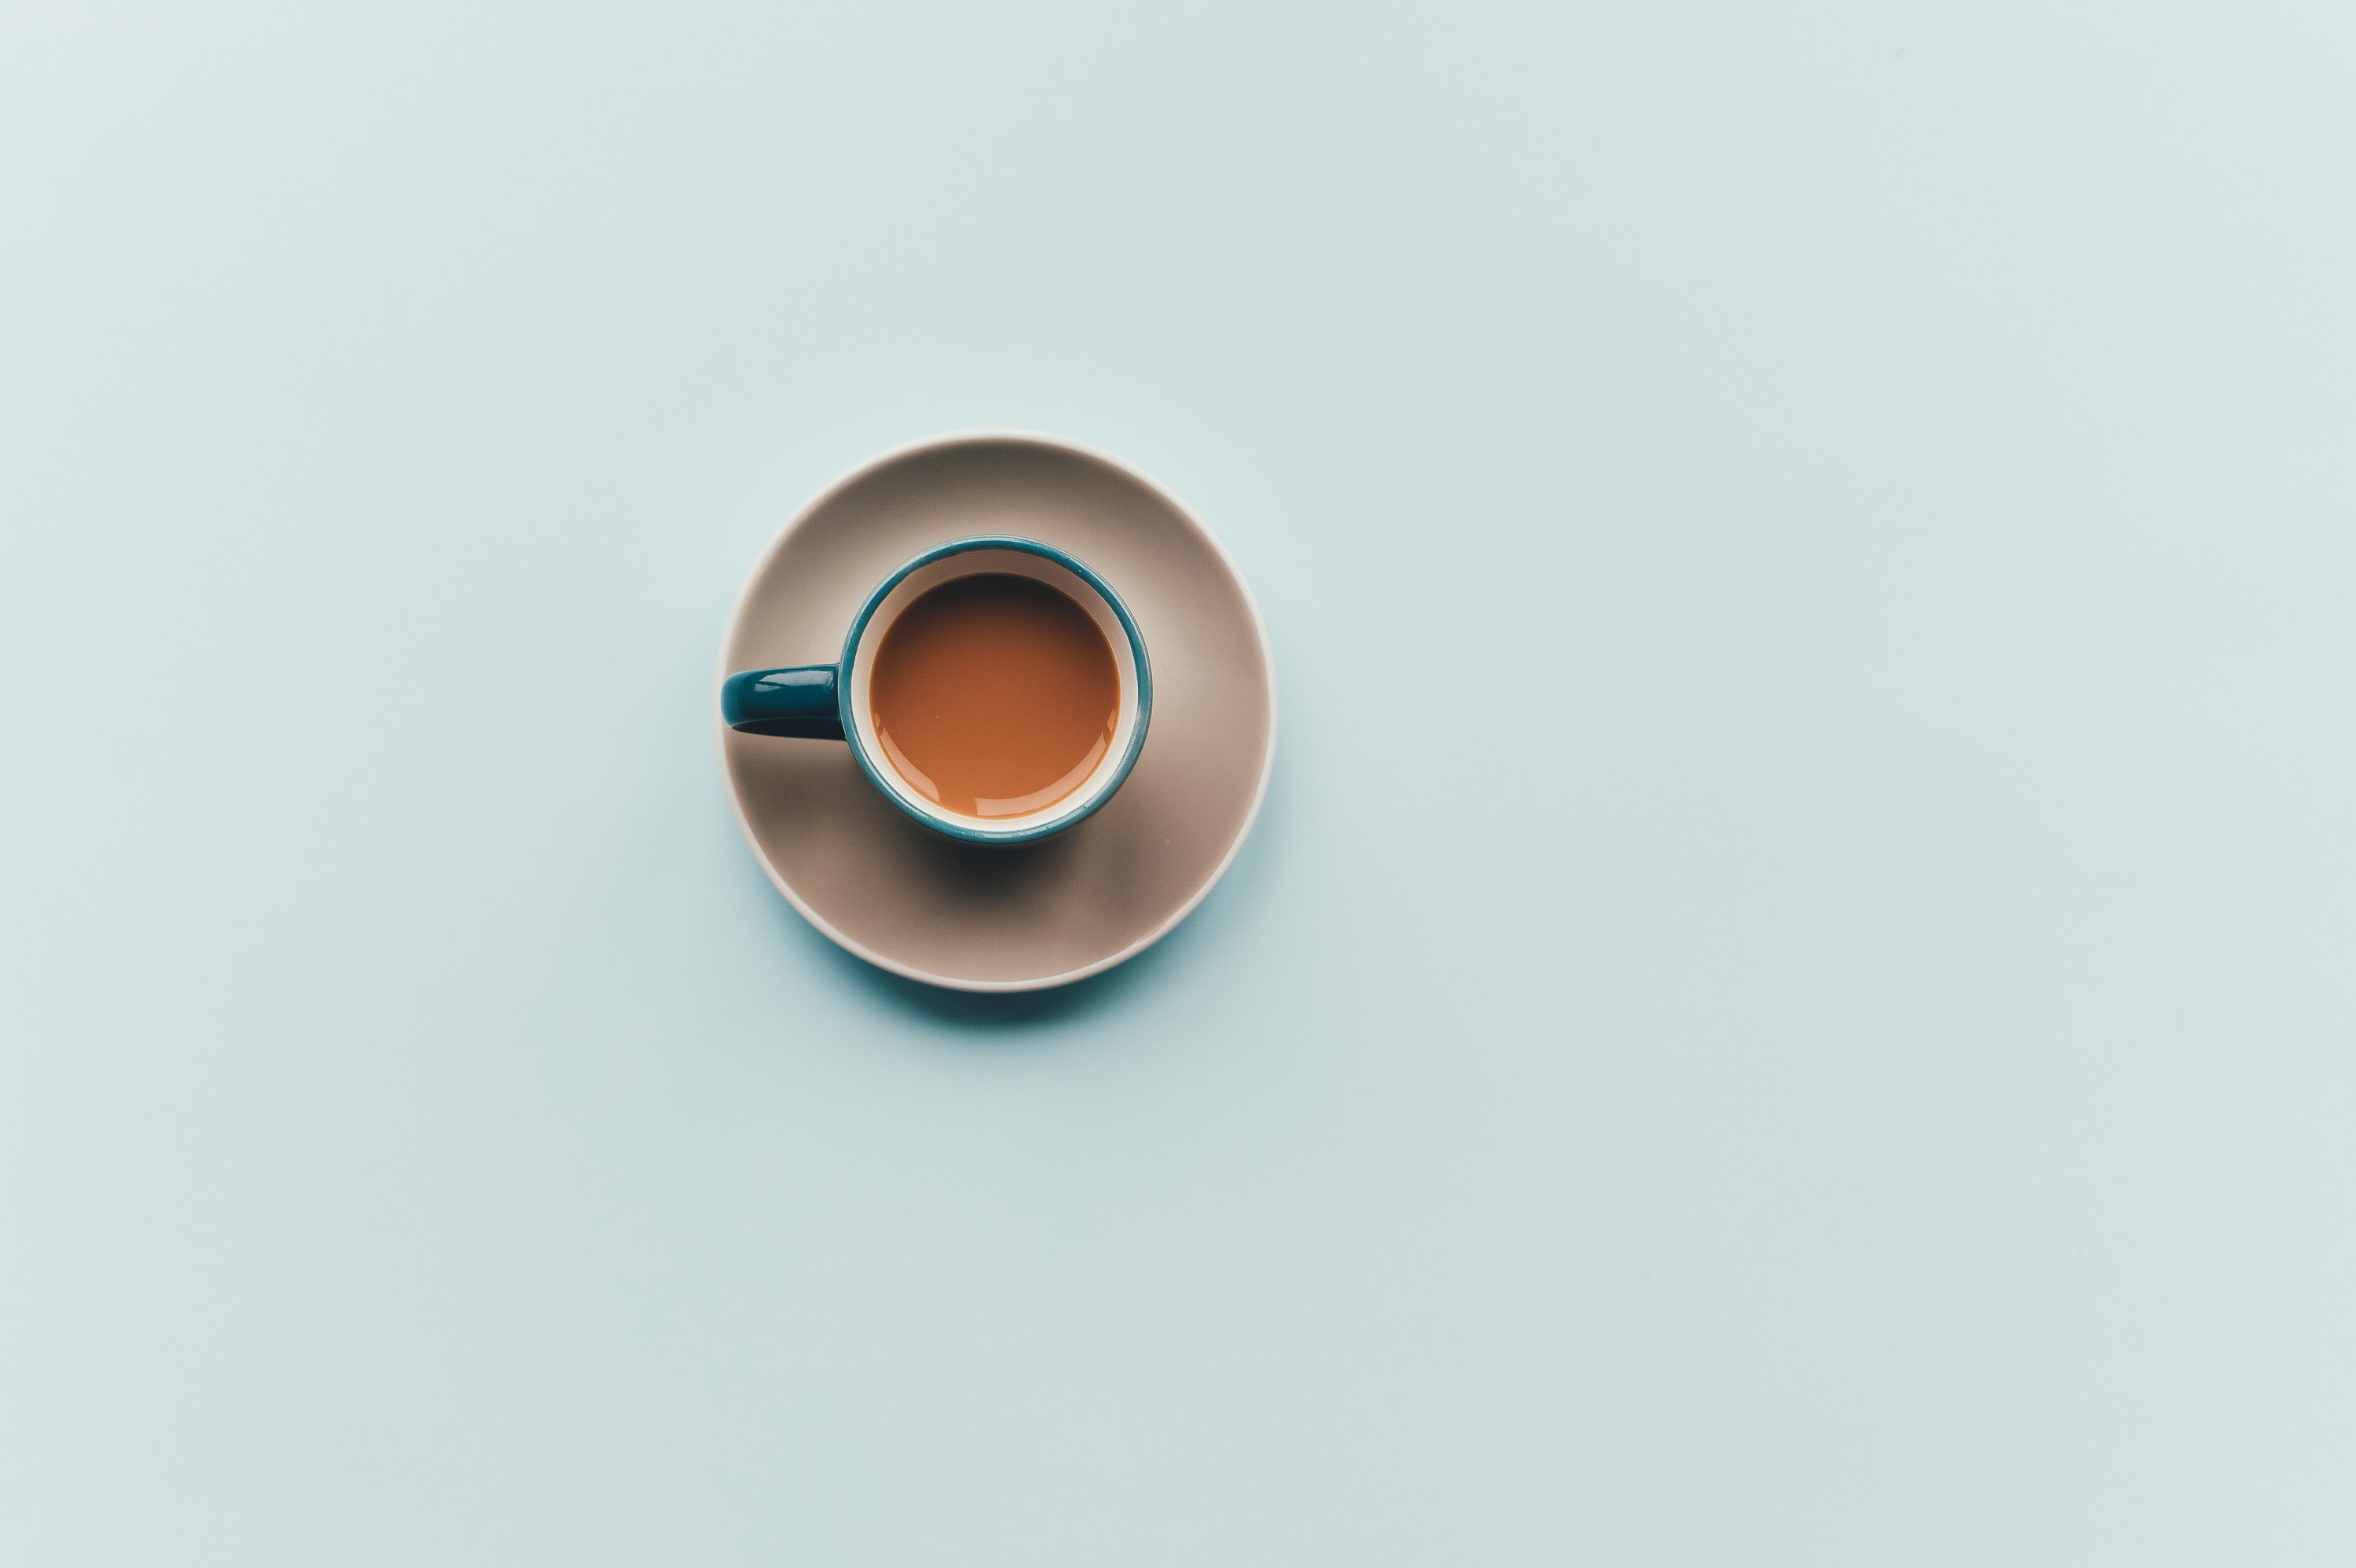
product, circle, metal, fashion accessory, copper, beige, jewellery